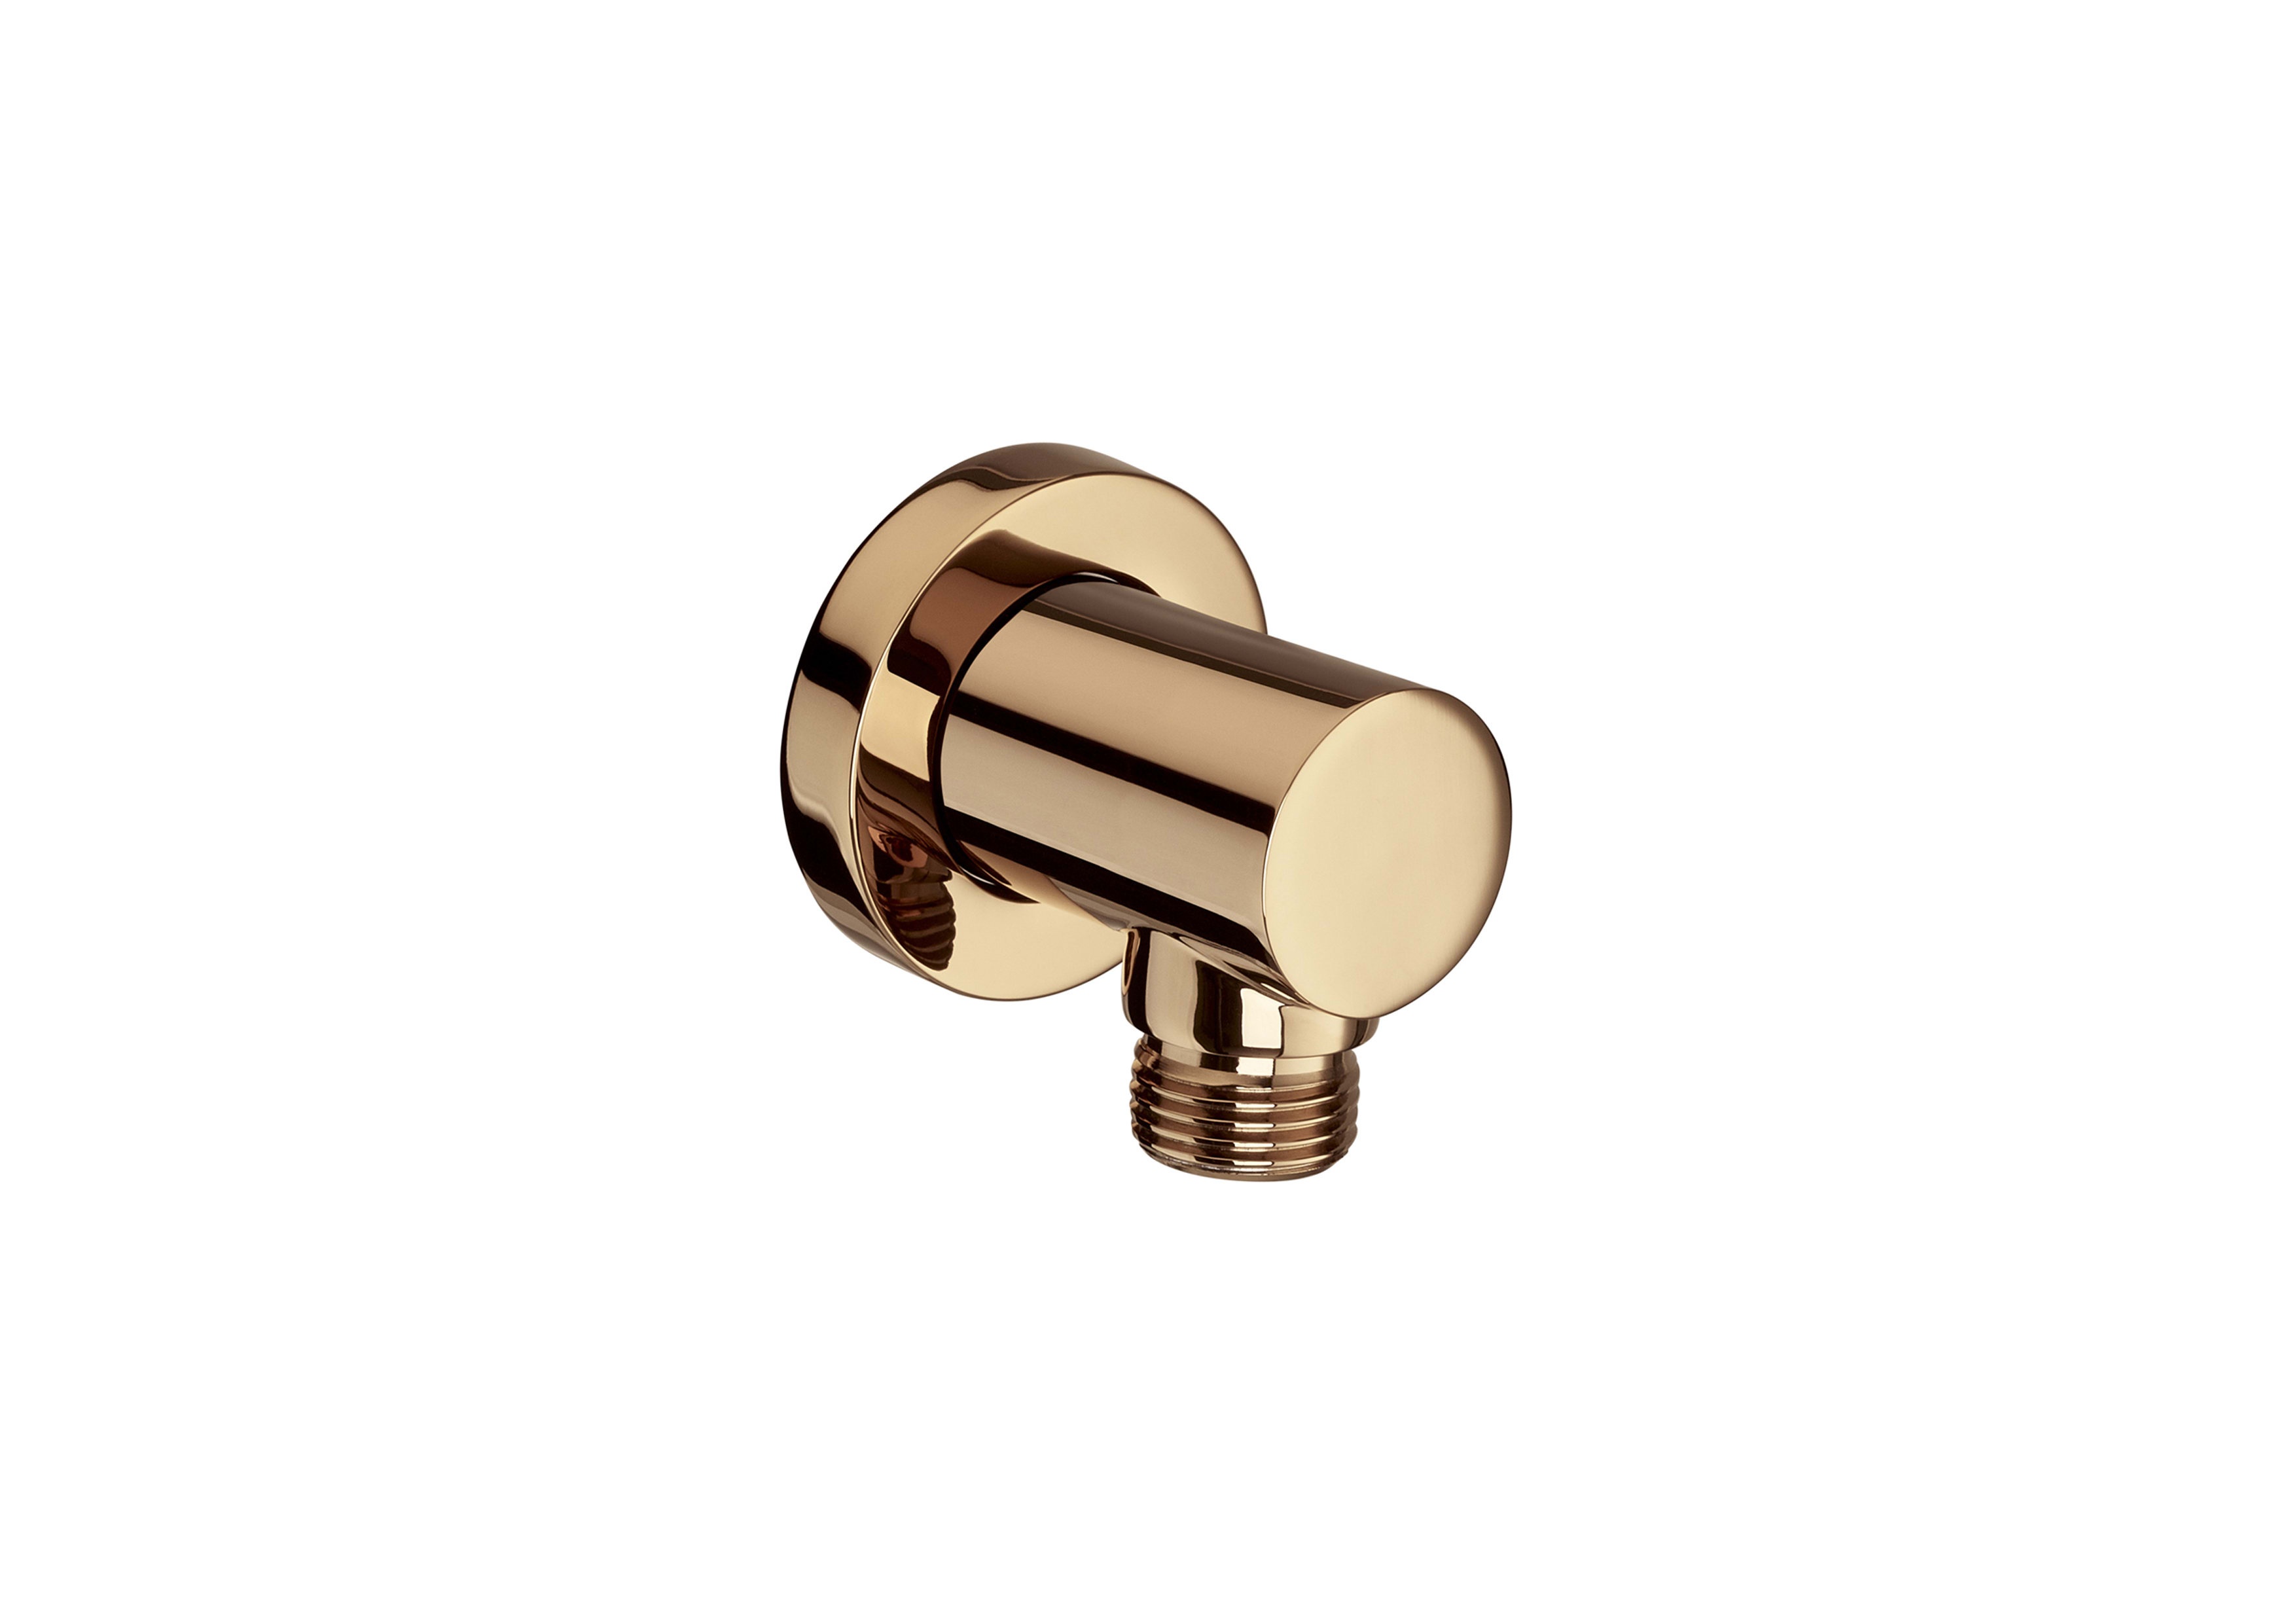
ROCA A5B1450RG0 AQUA Toma de agua de 1/2" para Flexo Ducha Oro Rosa
Toma de agua para flexo oro rosa AQUA de Roca Sanitarios . Rosca de 1/2", ideal para combinar con flexos, griferías y duchas de mano oro rosa de Roca Sanitarios .
Brand: ROCA
Category: Hardware > Plumbing > Plumbing Fixture Hardware & Parts > Shower Parts